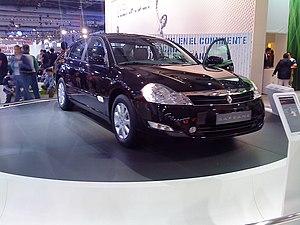
La Safrane est un modèle d'automobile du constructeur Renault, vendu de 1992 à 2002.